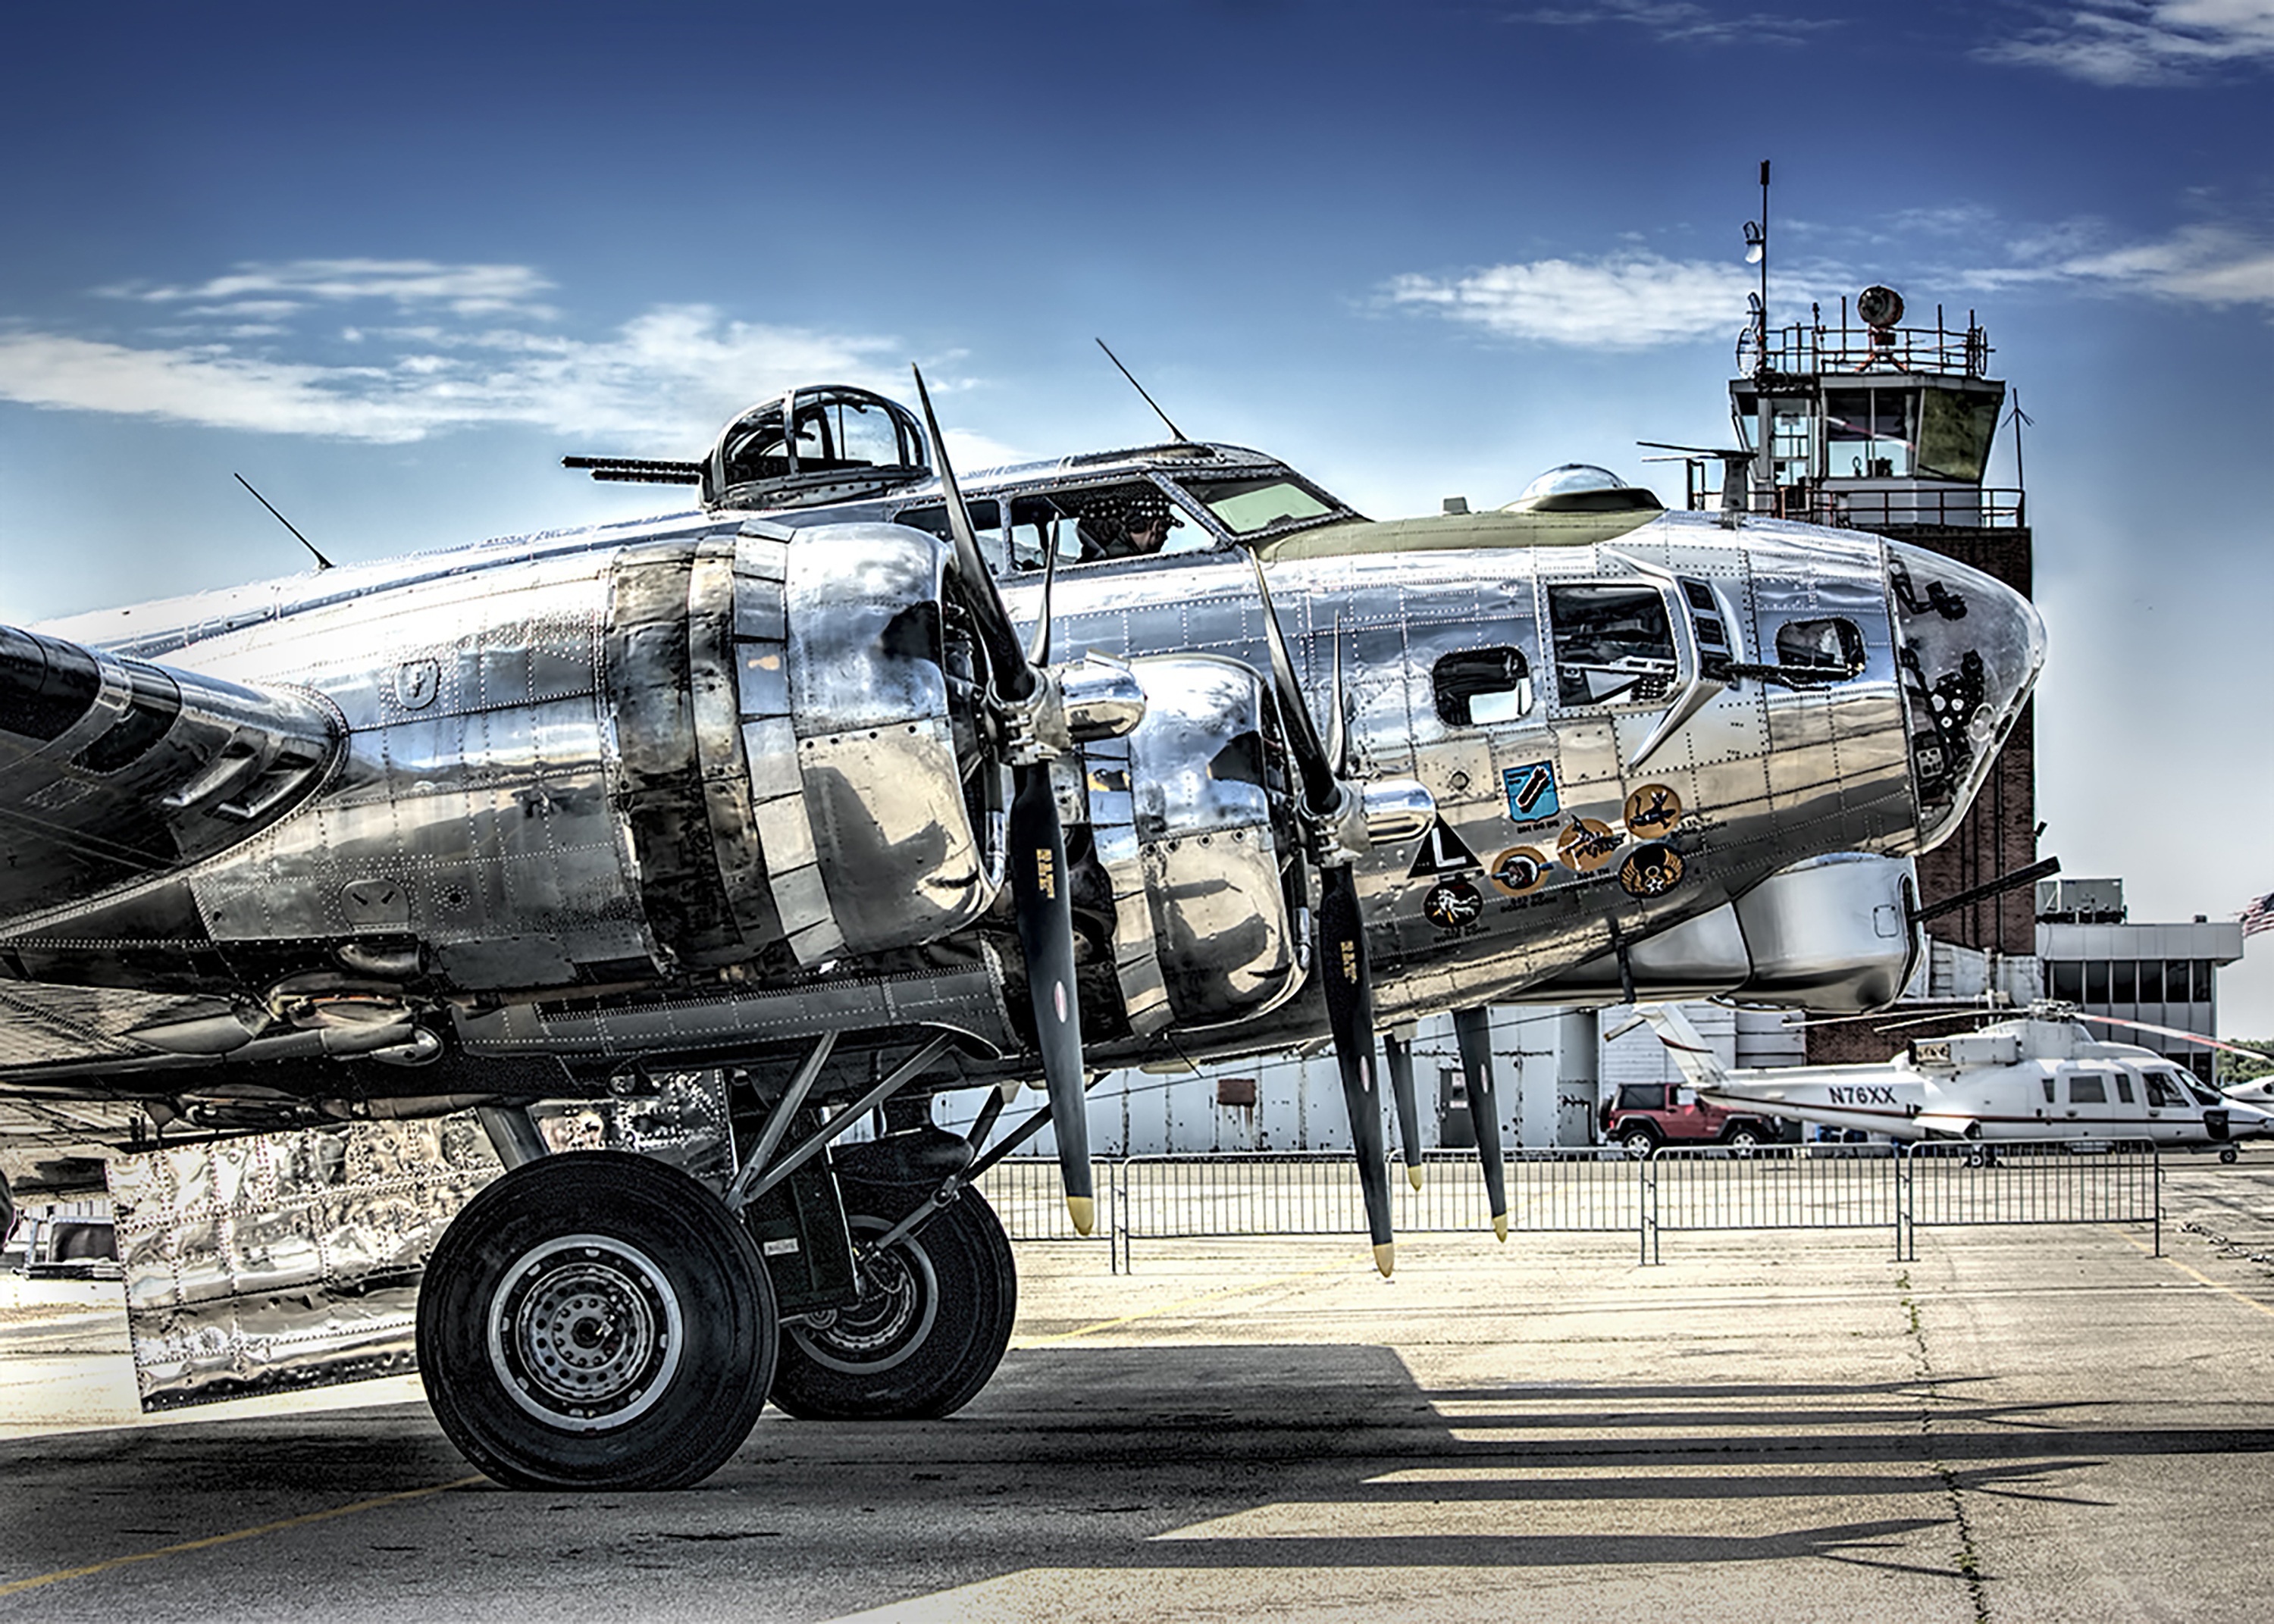
airplane, aircraft, military, vehicle, airline, aviation, fortress, american, airliner, wwii, classic, propeller, bomber, combat, air force, military aircraft, atmosphere of earth, aircraft engine, propeller driven aircraft, b 17, flying fortress, war bird